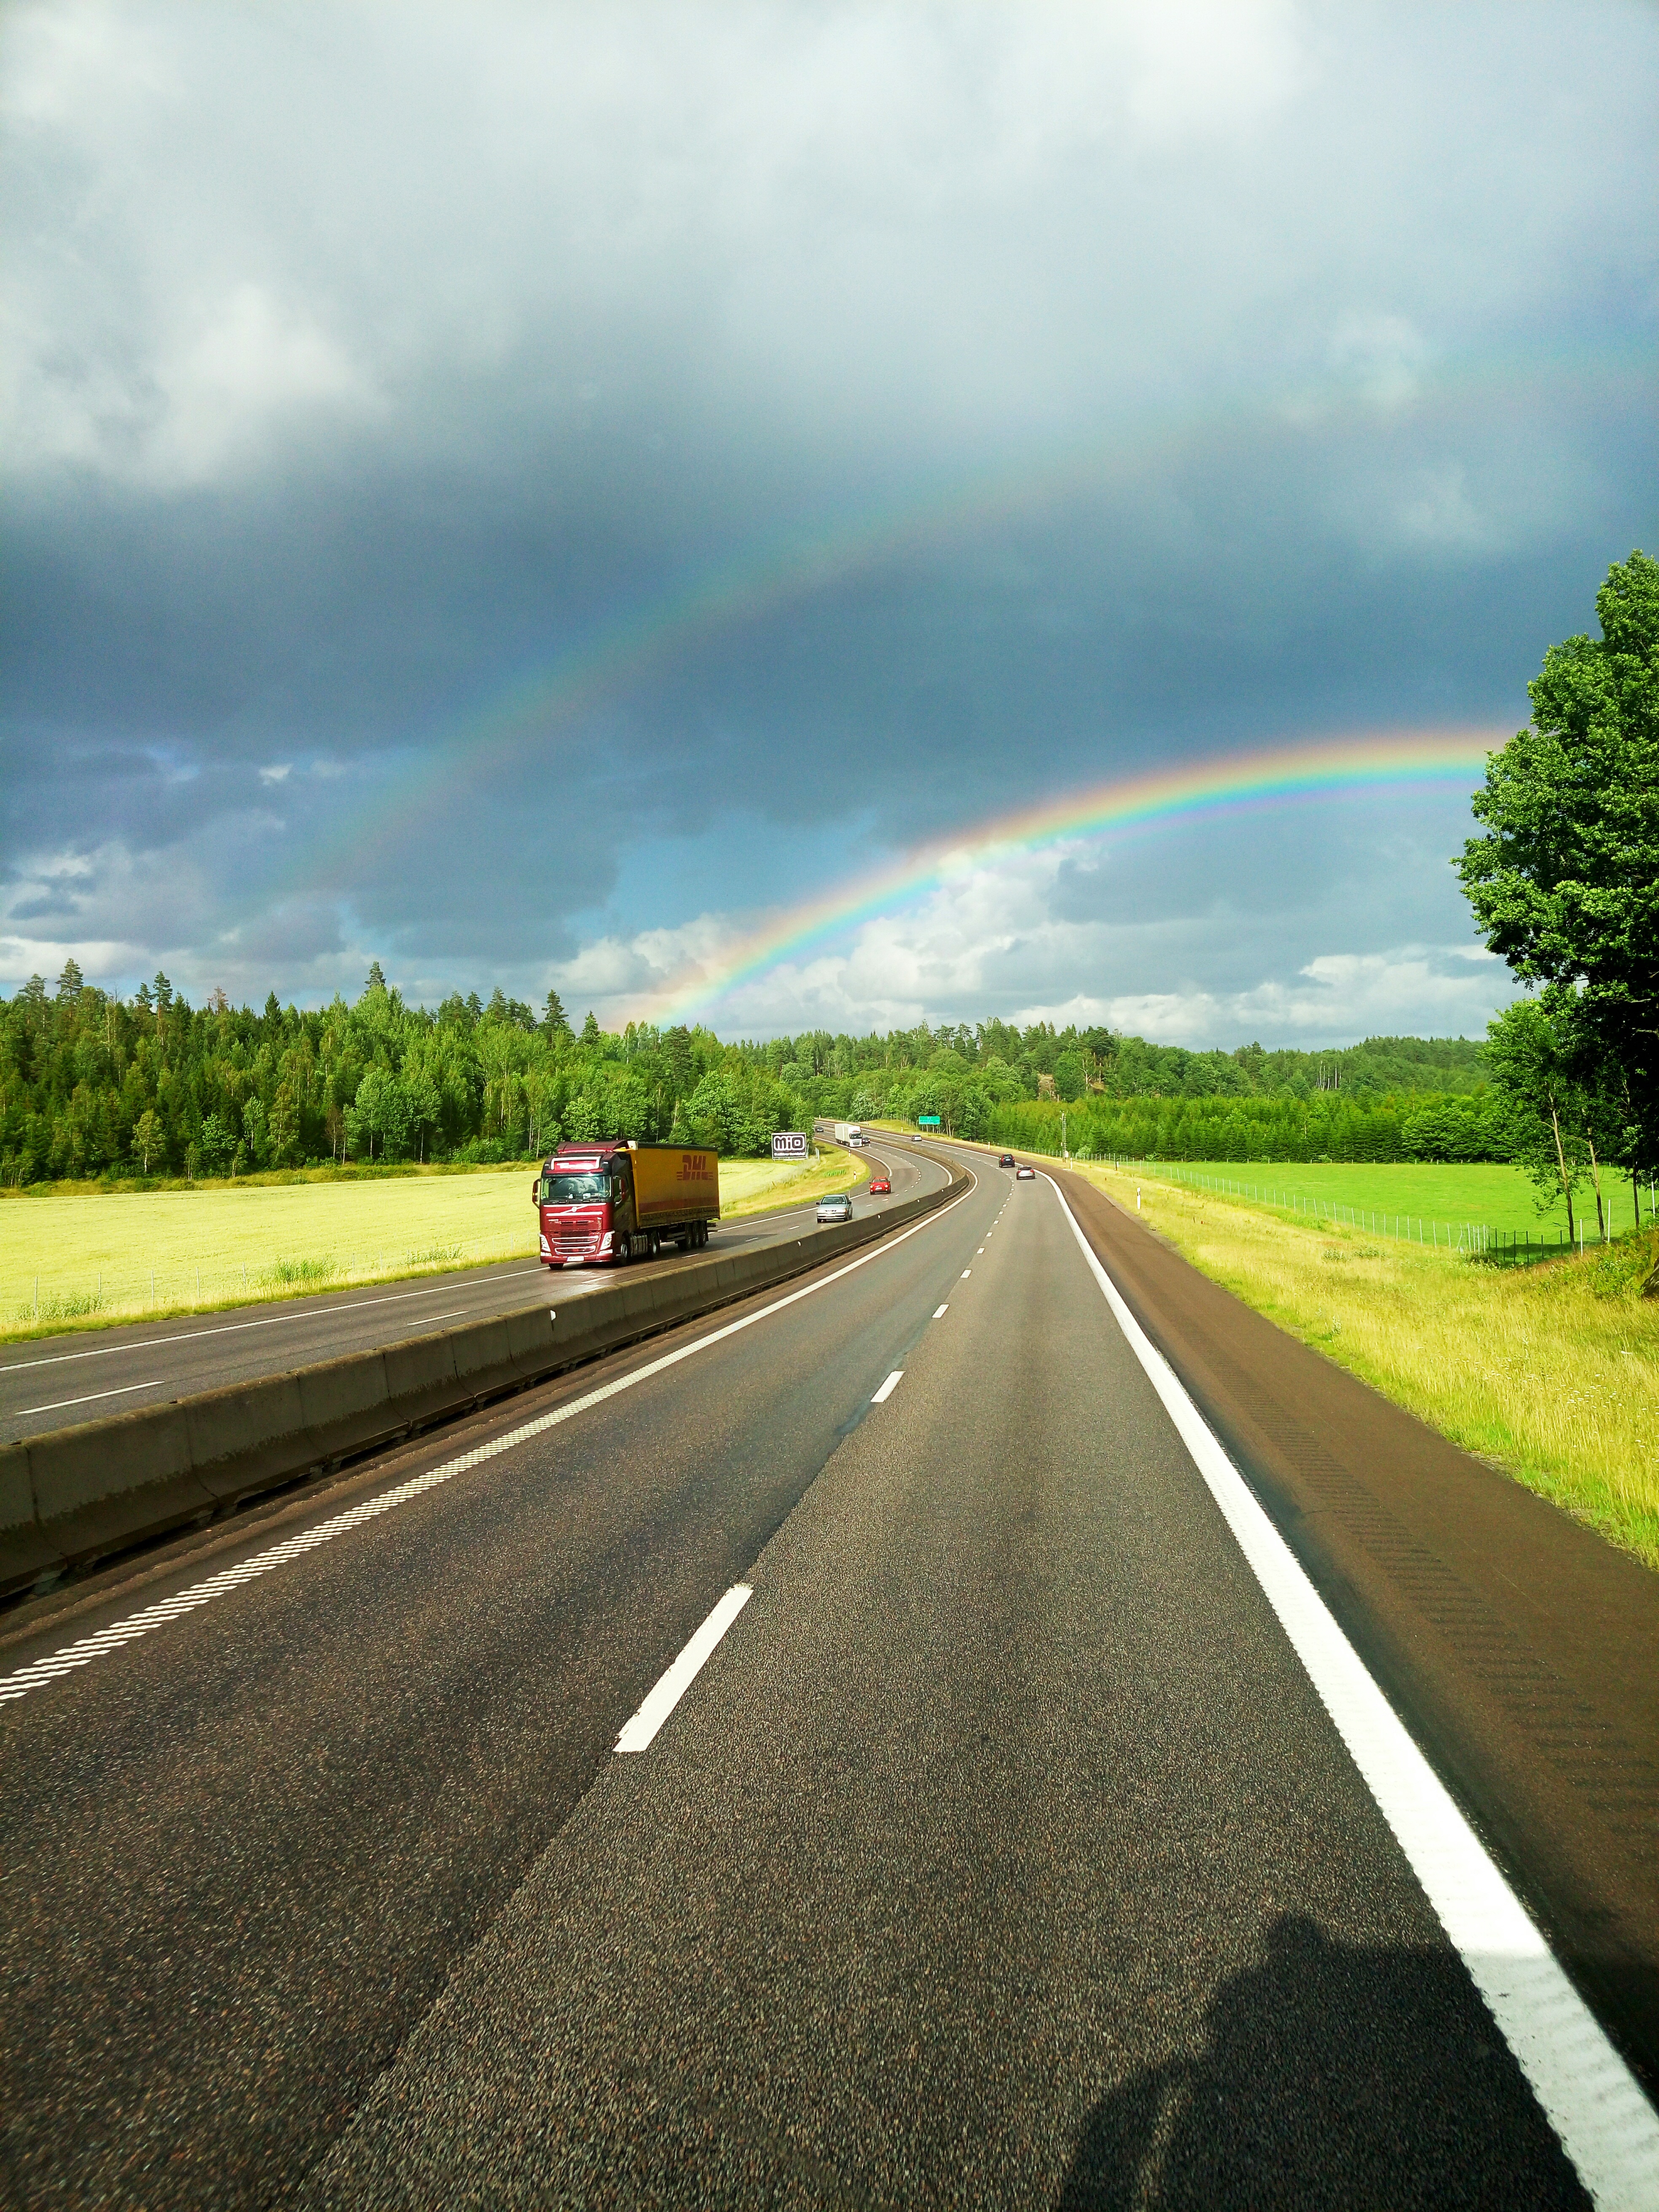
cloud, track, road, field, morning, highway, driving, asphalt, motion, europe, journey, lane, road trip, rainbow, infrastructure, sweden, motorway, the way, rural area, road surface, meteorological phenomenon, atmospheric phenomenon, nonbuilding structure, controlled access highway